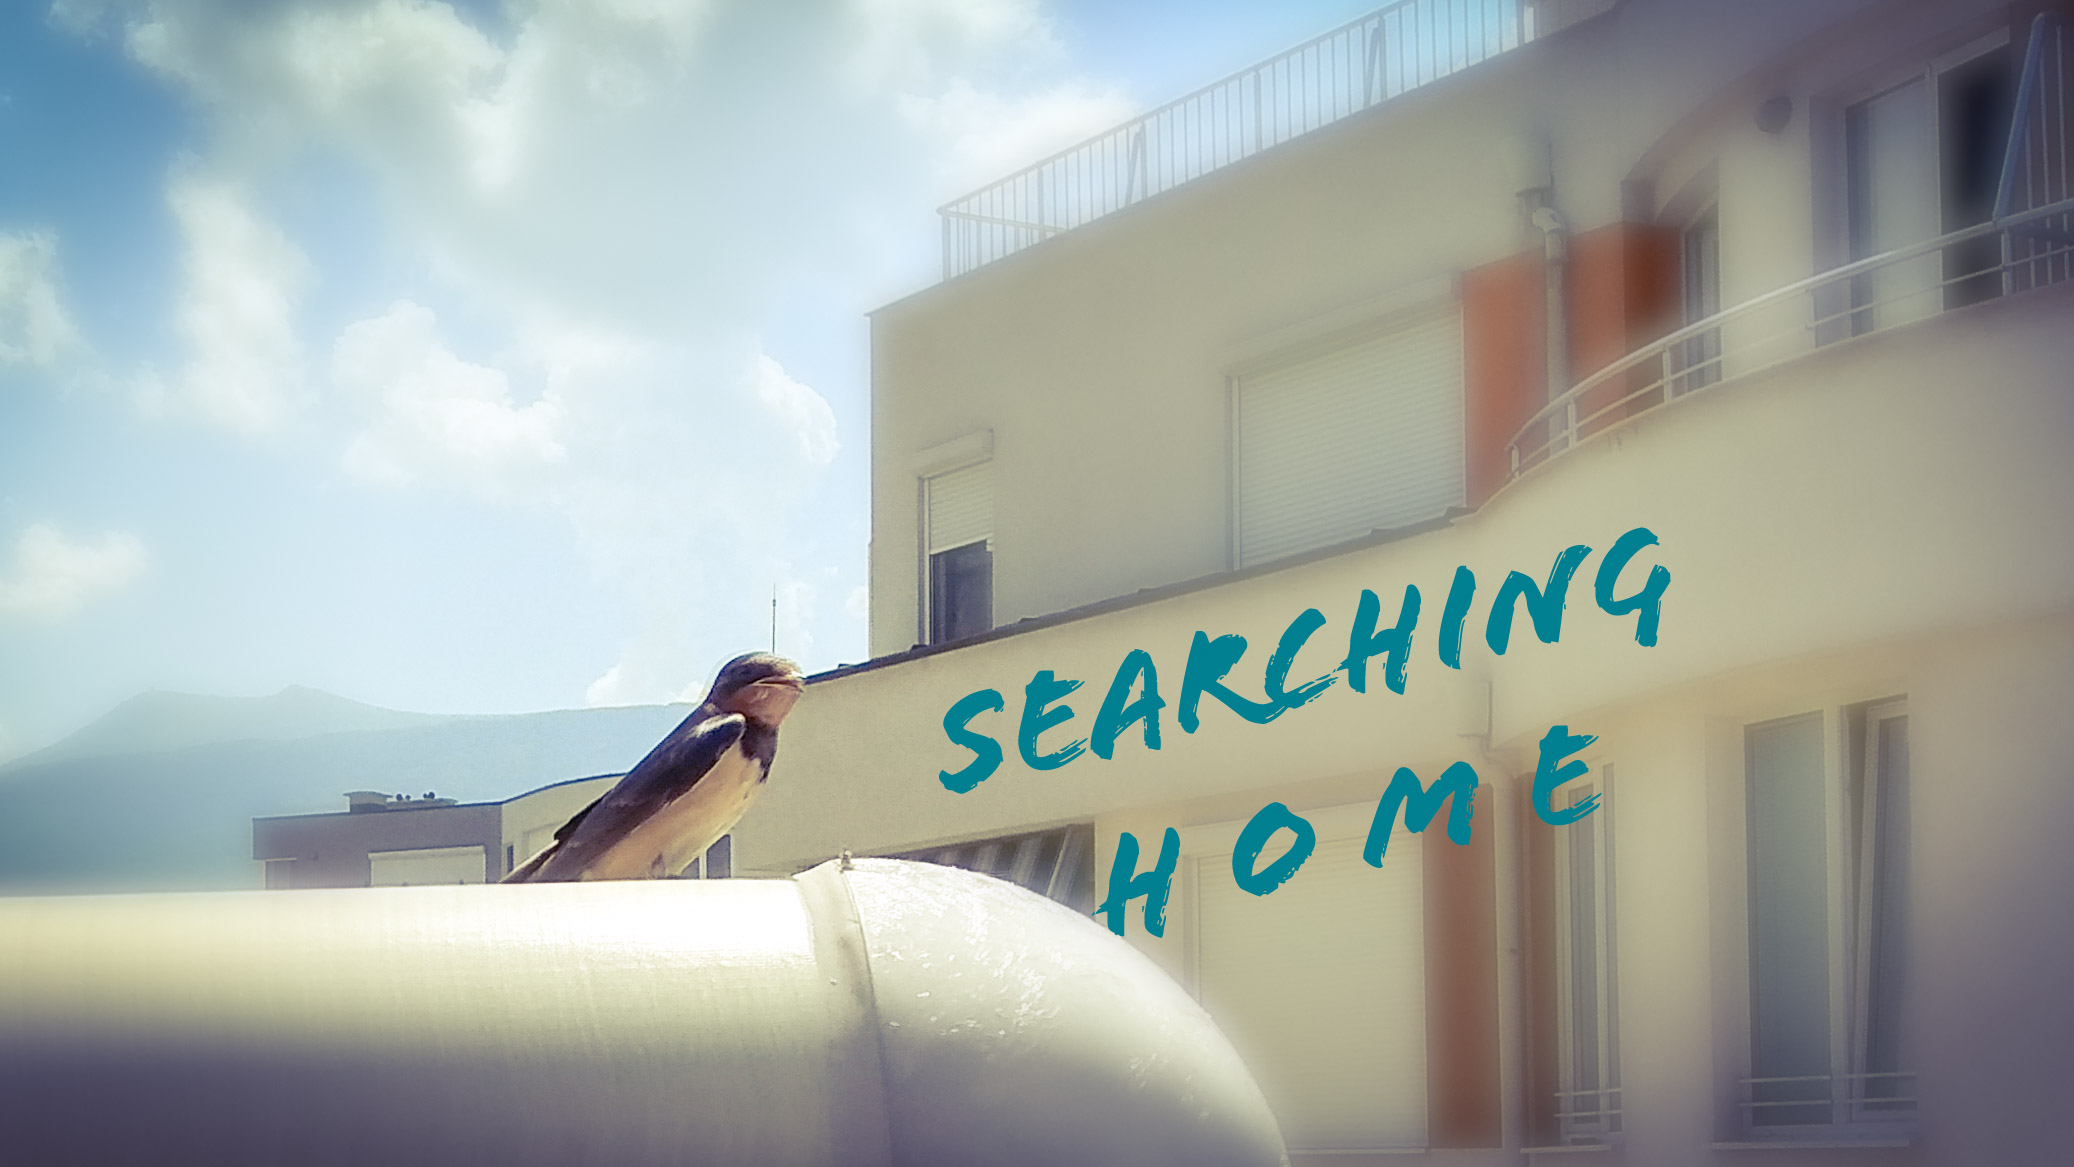
swallow, bird, message, sky, text, font, architecture, vacation, cloud, advertising, graphics, logo, building, house, city